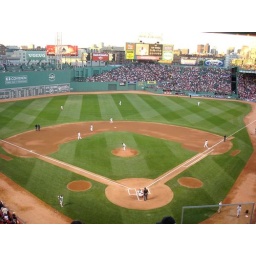
We sat in the best seats. in the fancy seats in the pavilion area right over home plate!